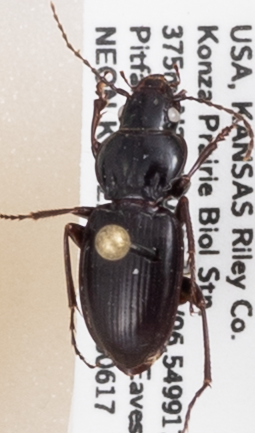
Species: Cyclotrachelus substriatus
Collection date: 2019-06-17
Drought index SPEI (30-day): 0.746
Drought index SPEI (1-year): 1.69
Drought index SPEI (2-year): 0.26